Drug Wars: The Camarena Story

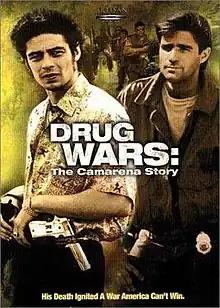

Drug Wars: The Camarena Story is a 1990 American crime drama television miniseries based on the life of Enrique 'Kiki' Camarena, an undercover DEA who was abducted and killed by the Guadalajara Cartel in 1985. The series is directed by Brian Gibson and stars Steven Bauer in the titular role and Benicio del Toro as cartel leader Rafael Caro Quintero, alongside Elizabeth Peña, Miguel Ferrer, Treat Williams and Craig T. Nelson. The teleplay is based on Elaine Shannon’s non-fiction book "Desperados" and the "Time" magazine article of the same name. Filmmaker Michael Mann served as an executive producer, as well as co-writing one of the episodes.